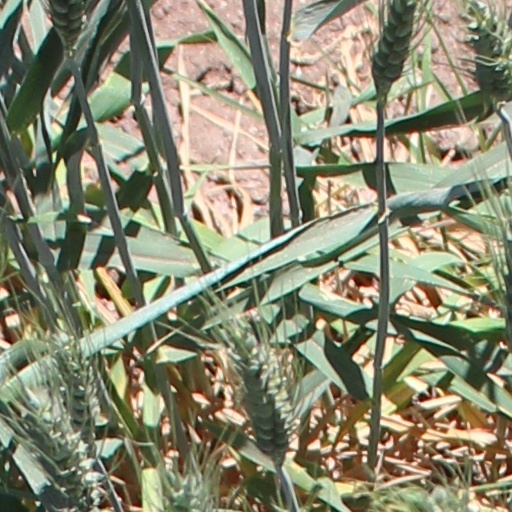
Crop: wheat